MS Stena Superfast VIII

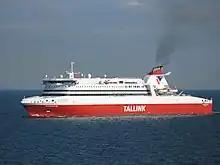
MS "Superfast VIII" near Helsinki, June 2007

In March 2006 Superfast sold its Baltic Sea operations to Tallink. Like her sisters, the "Superfast VIII" was moved from Finnish to Estonian registry, and her route changed to Hanko–Paldiski–Rostock from April 2006 onwards. The call at Paldiski proved to be impractical, and already in June of the same year the route reverted to Hanko–Rostock. Around this time the ship's hull markings were changed to "Superfast operated by Tallink". Although there were rumours that the ships would be moved under Silja Line's brand from January 2007 onwards, they were instead officially made a part of Tallink's fleet. At the same time their route changed to Tallinn–Helsinki–Rostock. Between 5 and 12 April 2007 the ship was used on the Helsinki–Tallinn route due to a delay in the delivery of the new MS "Star". After this she joined her sisters in the Rostock service.